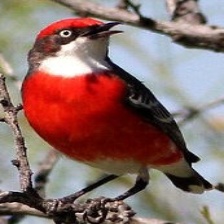
Species: CRIMSON CHAT
Scientific name: EPTHIANURA TRICOLOR